Stendal Hauptbahnhof

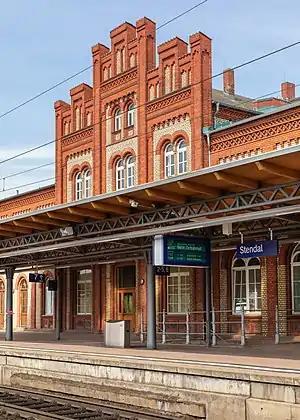
2018

Stendal Hauptbahnhof is a railway station in the town of Stendal, Saxony-Anhalt, Germany. The station lies on the Berlin-Lehrte railway, Hanover–Berlin high-speed railway, Magdeburg-Wittenberge railway, Stendal–Uelzen railway, Stendal-Tangermünde railway and Stendal–Niedergörne railway. It is an important railway hub for regional trains and is also used by Intercity and Intercity-Express (ICE) trains regularly. Until the winter 2012 timetable Stendal station was only by Deutsche Bahn trains. Since December 2012, the station has also been served by some services operated by Ostdeutsche Eisenbahn. It is classified by Deutsche Bahn as a category 3 station.